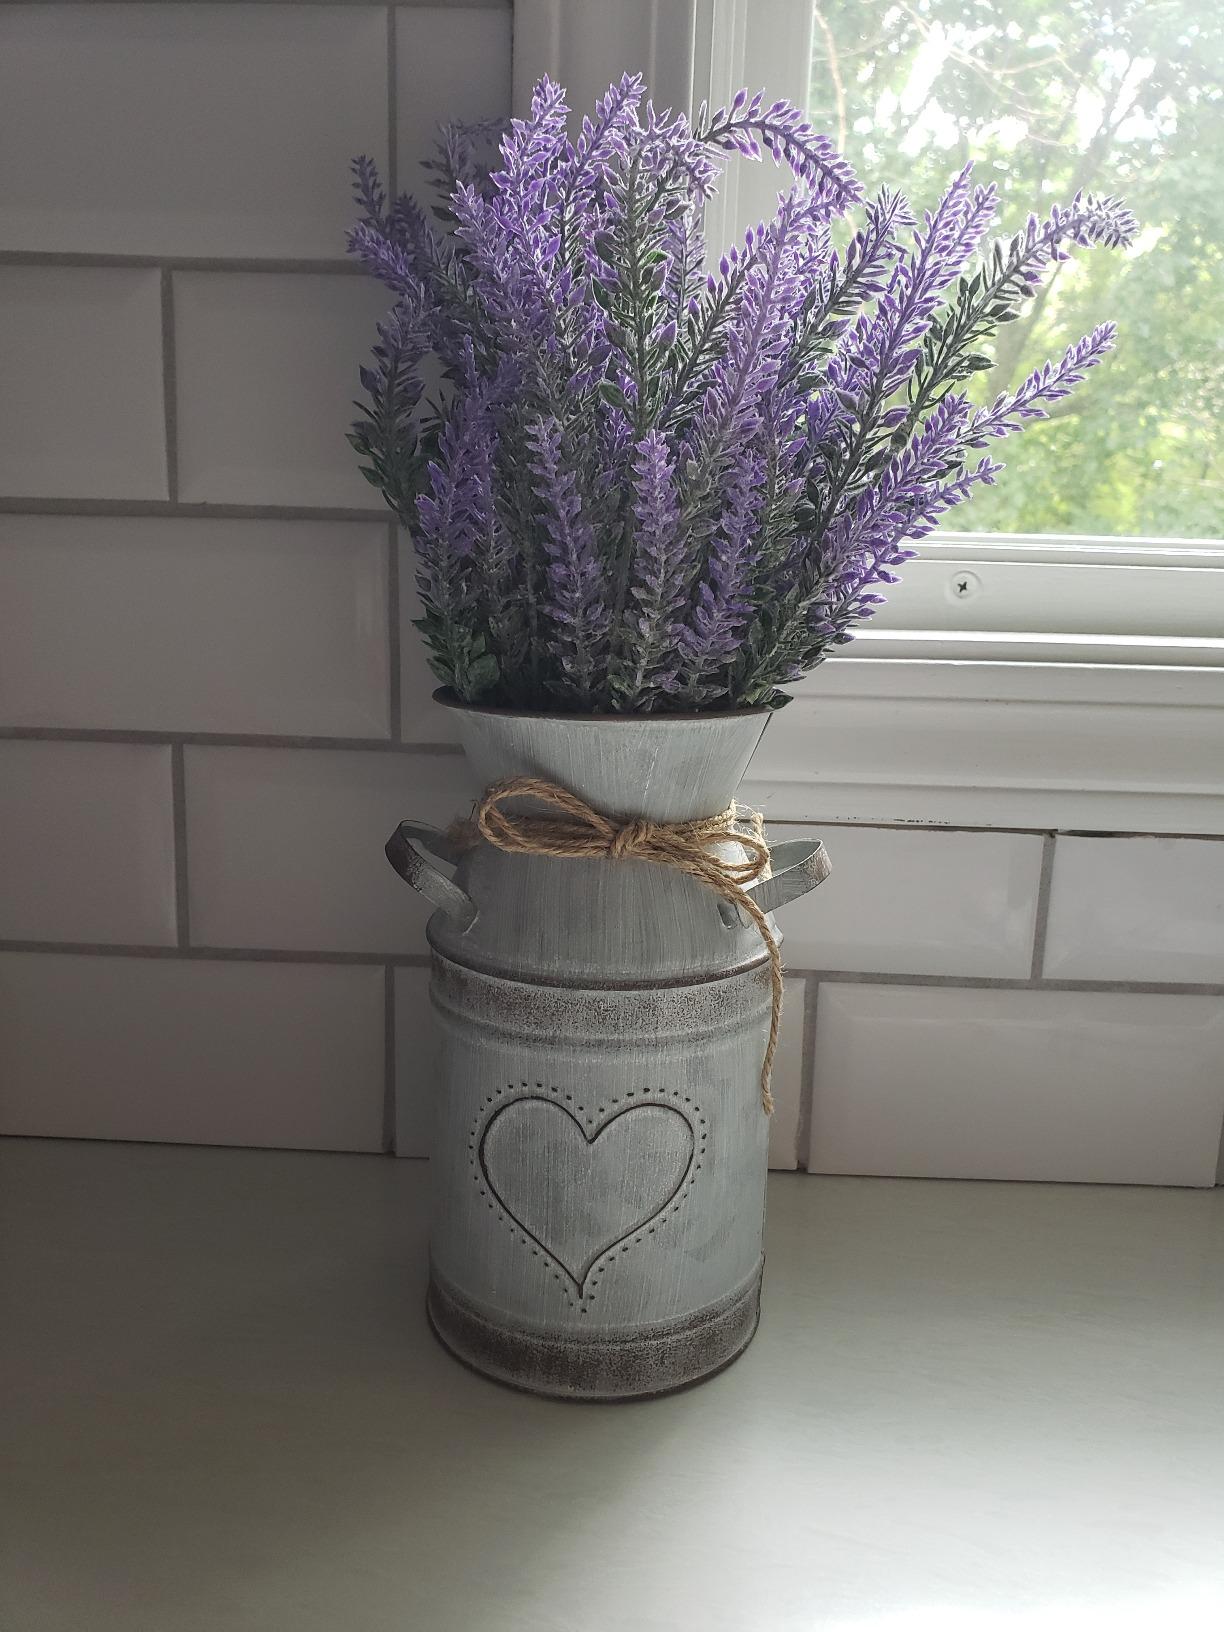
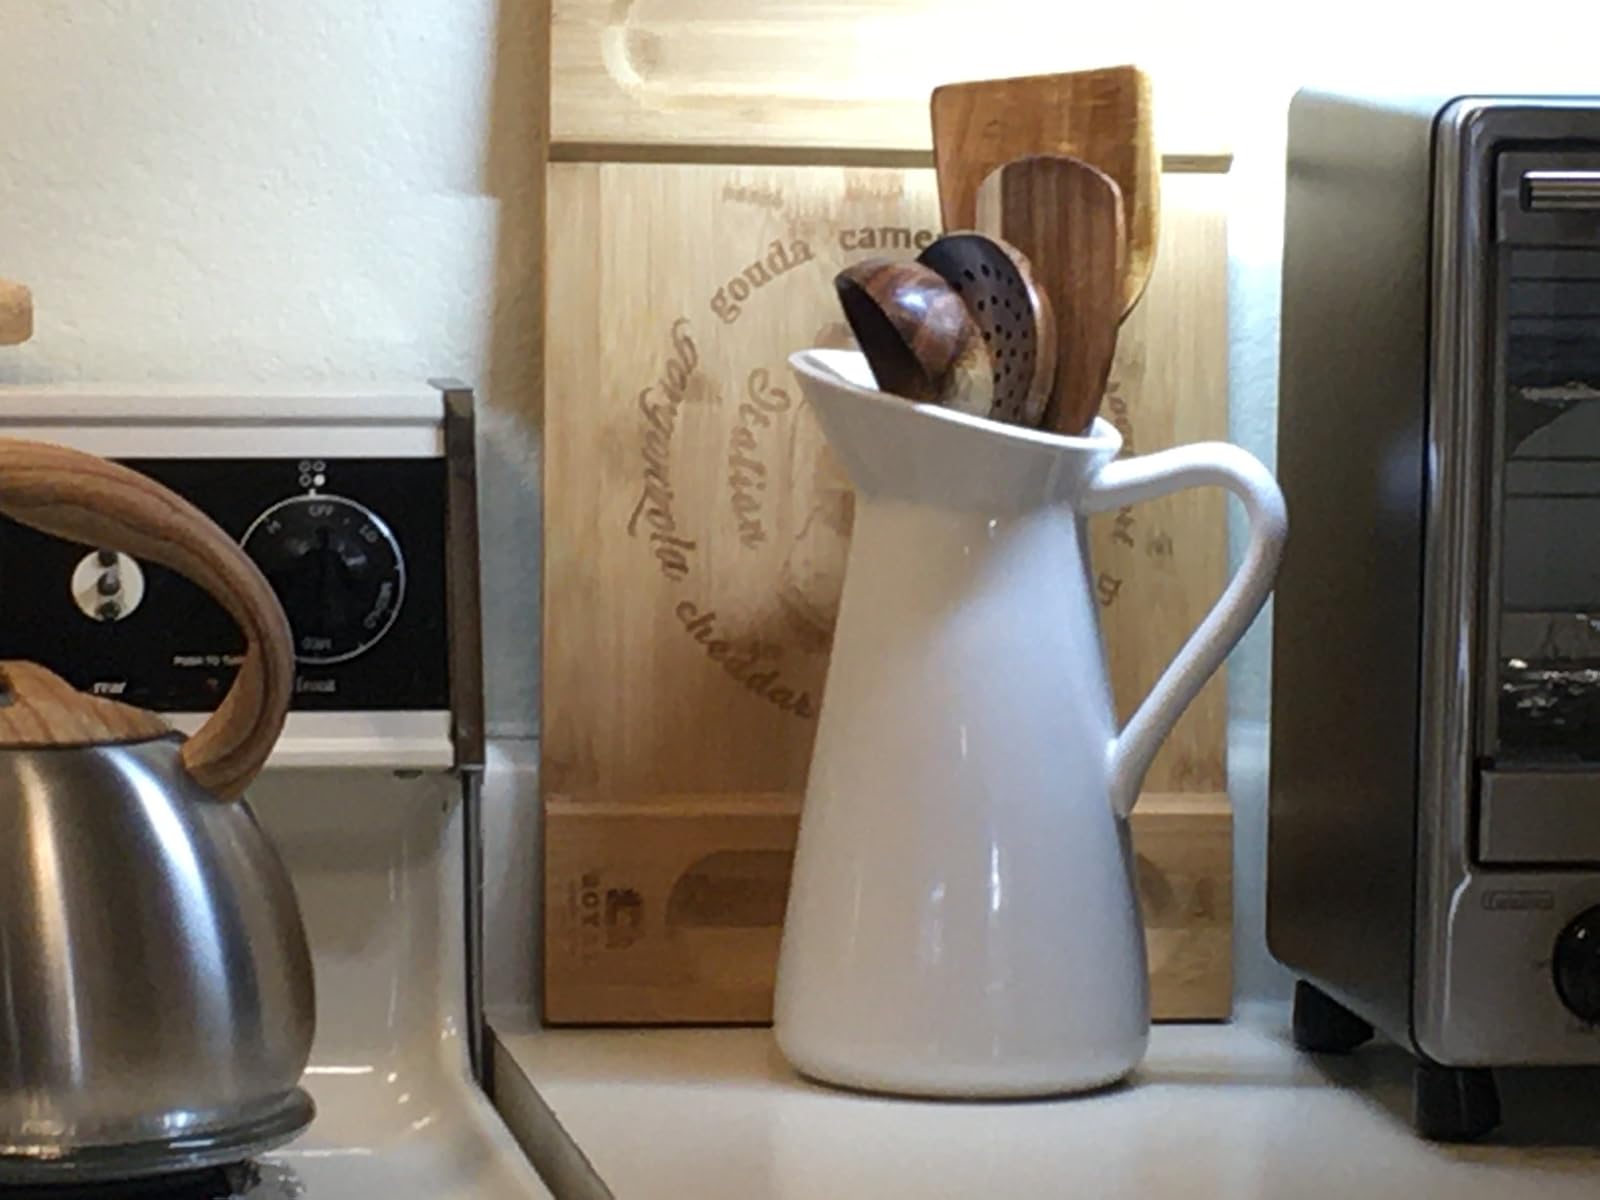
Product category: vase
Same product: no